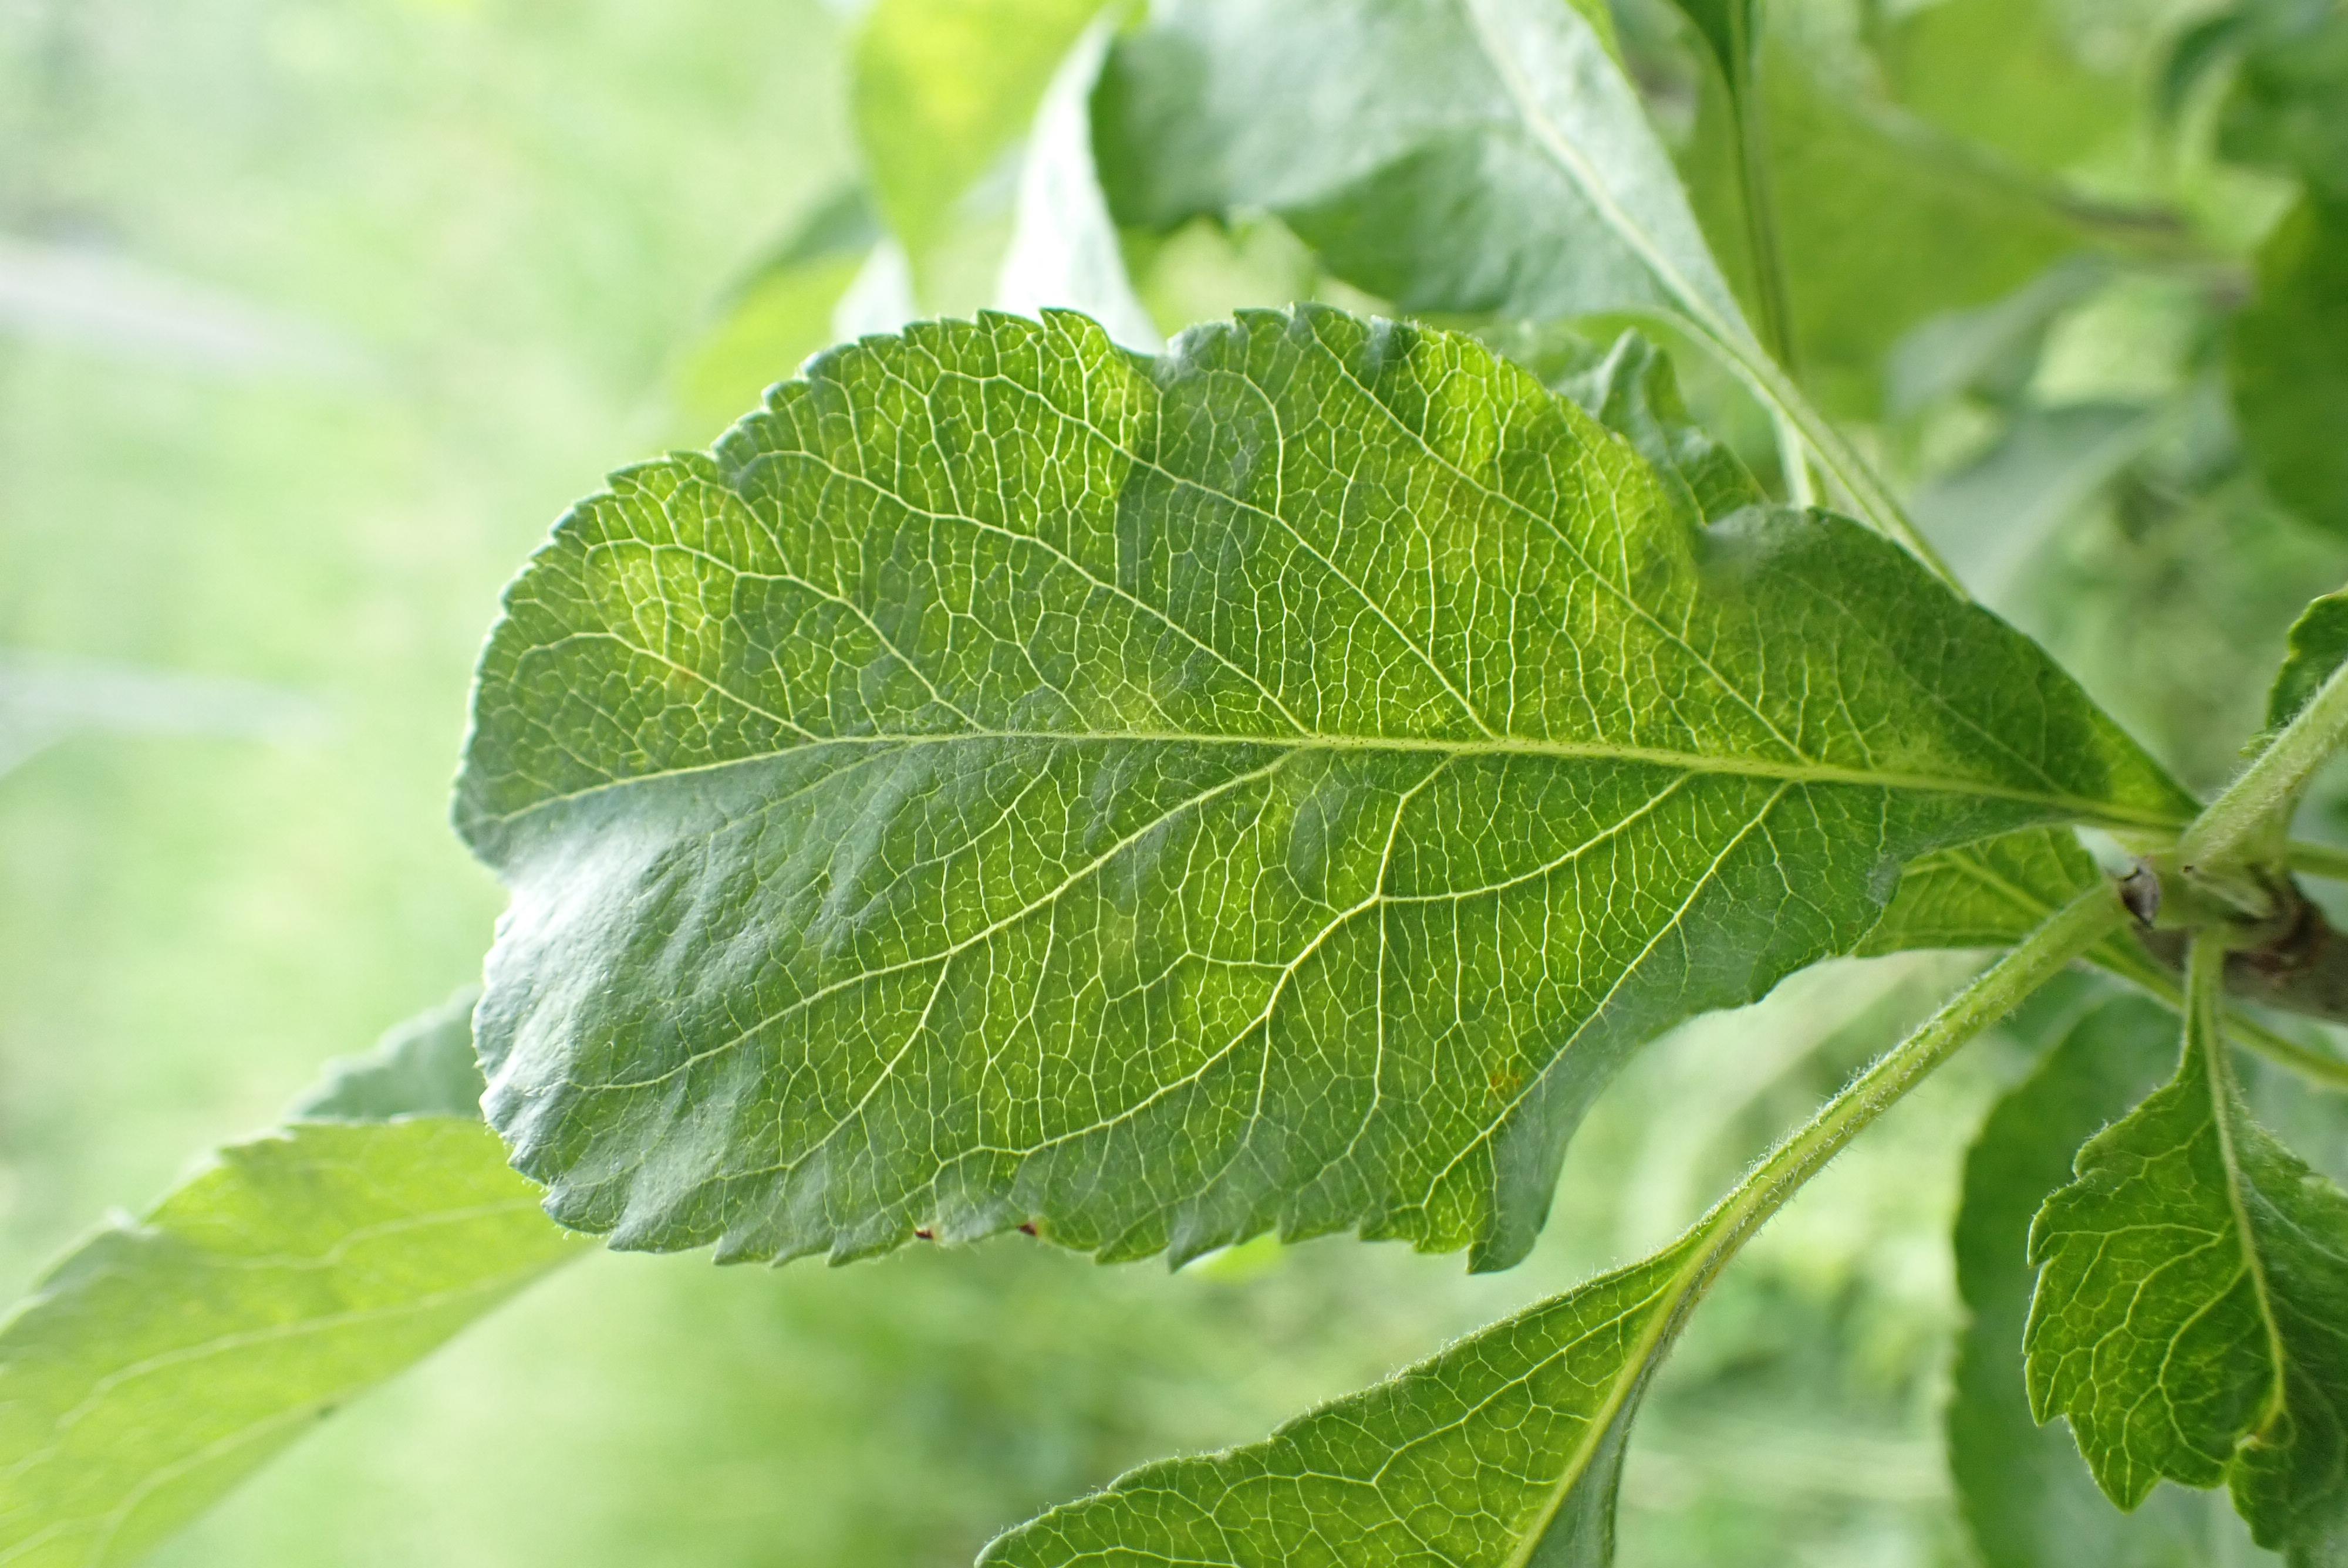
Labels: scab